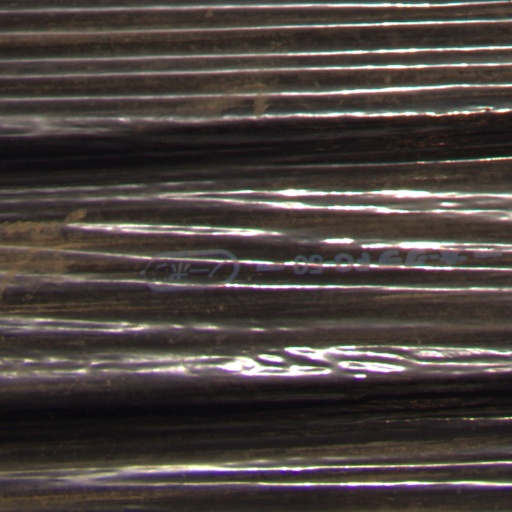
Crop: Jerusalem artichoke